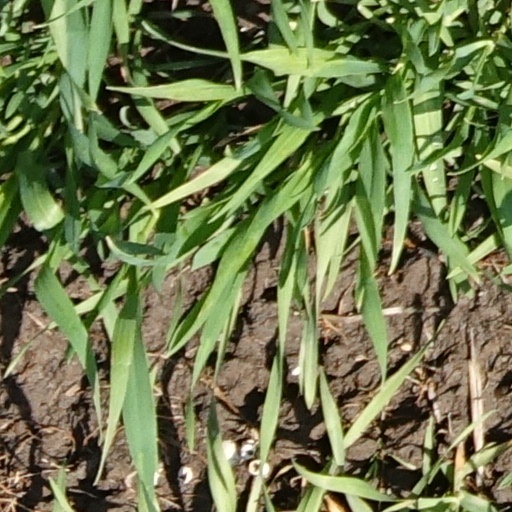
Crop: wheat